James Garner

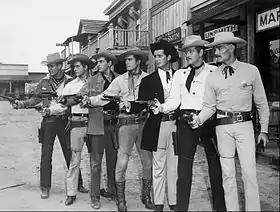
1959 Warner Bros. series leads Will Hutchins ("Sugarfoot"), Peter Brown ("Lawman"), Jack Kelly ("Maverick"), Ty Hardin ("Bronco"), James Garner ("Maverick"), Wayde Preston "(Colt .45"), and John Russell ("Lawman")

On November 1, 2011, Simon & Schuster published Garner's autobiography "The Garner Files: A Memoir". In addition to recounting his career, the memoir, co-written with nonfiction writer Jon Winokur, detailed the childhood abuses Garner suffered at the hands of his stepmother. It also offered frank, unflattering assessments of some of Garner's co-stars such as Steve McQueen and Charles Bronson. In addition to recalling the genesis of most of Garner's hit films and television shows, the book also featured a section where the star provided individual critiques for every one of his acting projects accompanied by a star rating for each. Garner's three-time co-star Julie Andrews wrote the book's foreword. Lauren Bacall, Diahann Carroll, Doris Day, Tom Selleck, Stephen J. Cannell, and many other Garner associates, friends, and relatives provided their memories of the star in the book's coda.